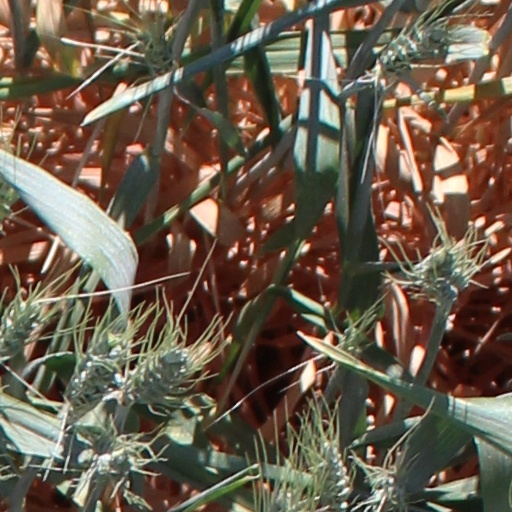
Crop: wheat